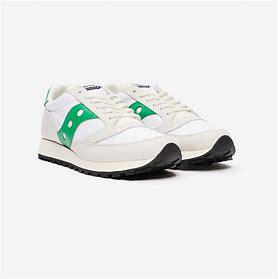
Brand: Saucony
Model: Jazz 81